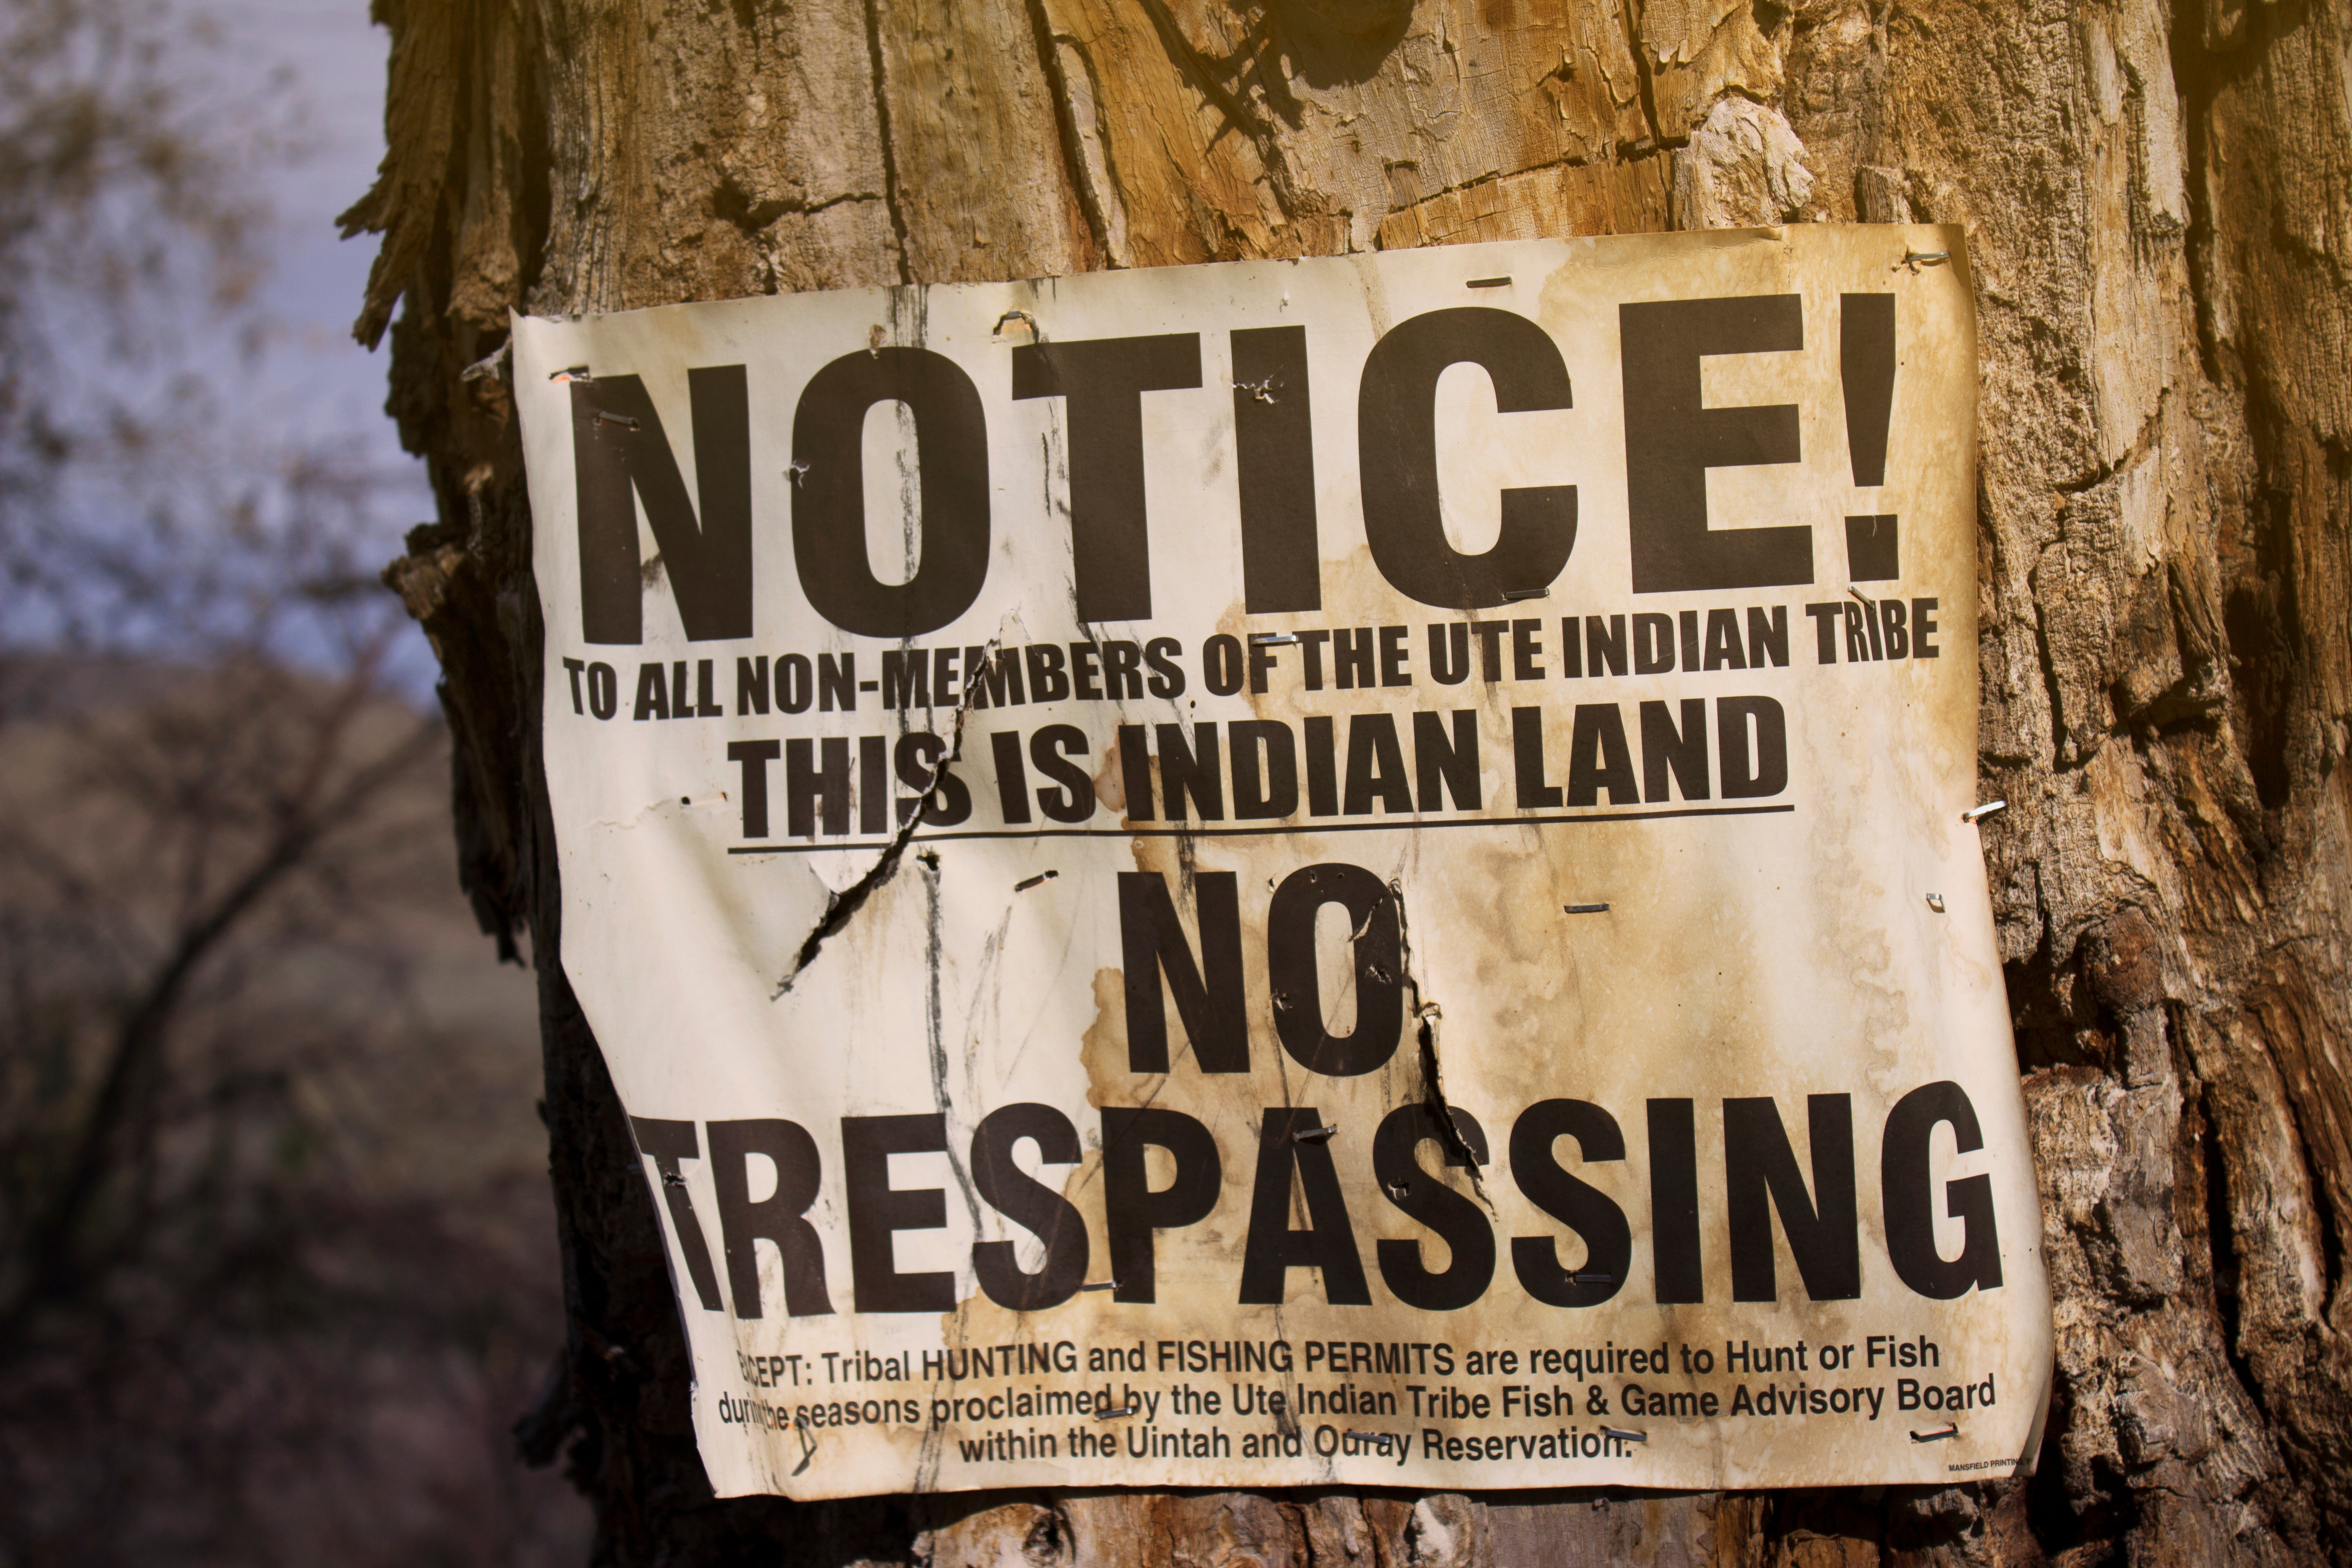
advertising, newspaper, sign, font, poster